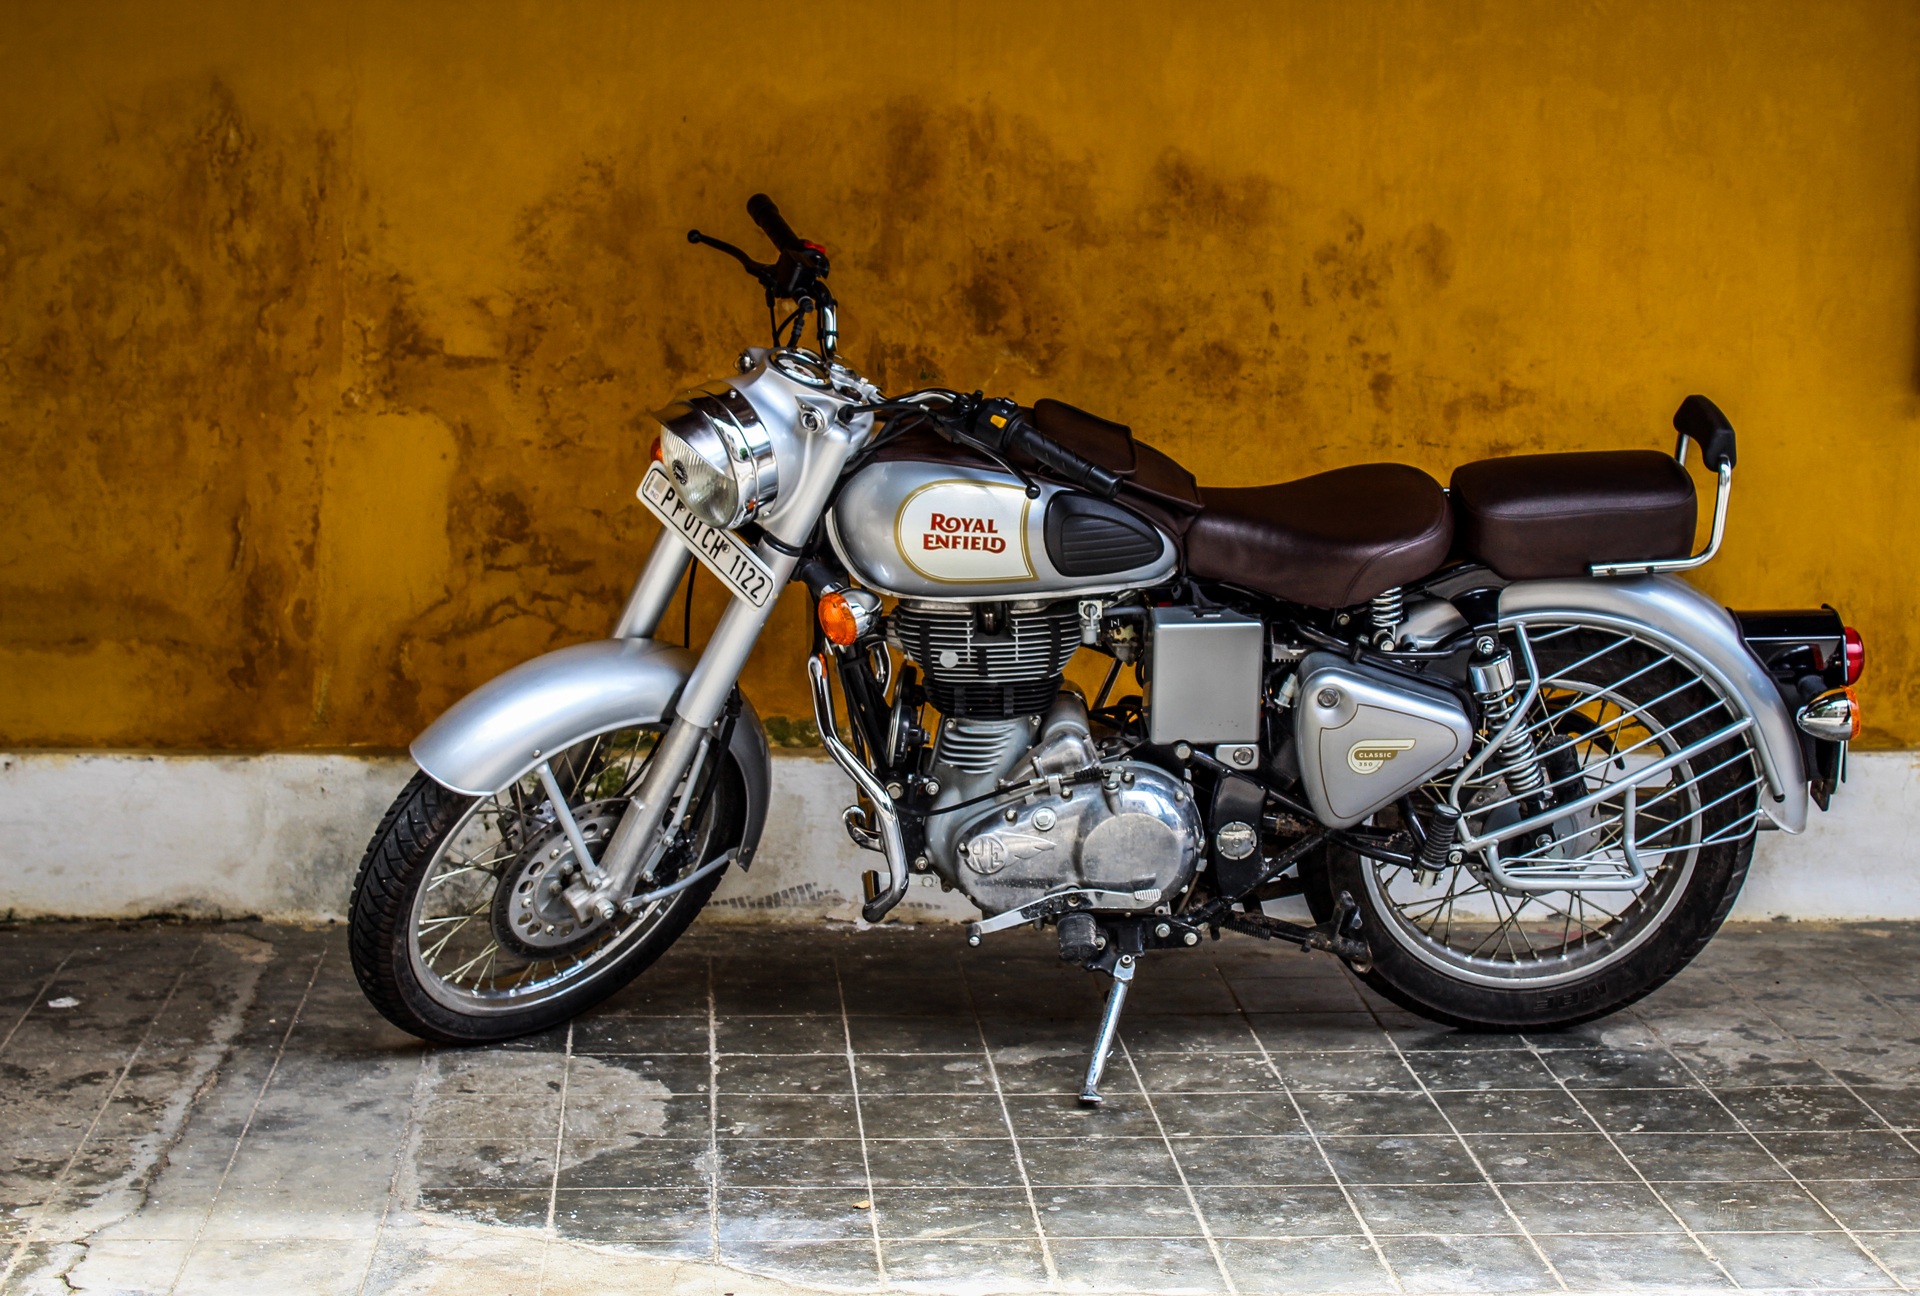
car, wheel, bicycle, bike, transport, vehicle, motorcycle, motorbike, motor, india, royal, chopper, enfield, cruiser, motorcycling, land vehicle, automobile make